Bharti Enterprises

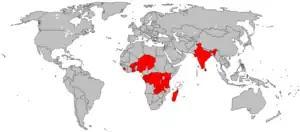
Coverage map of Bharti Airtel across 18 countries

Bharti is present in many sectors with the largest revenue contribution coming from the telecom industry.